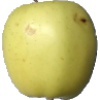
Label: Apple Golden 2